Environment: real
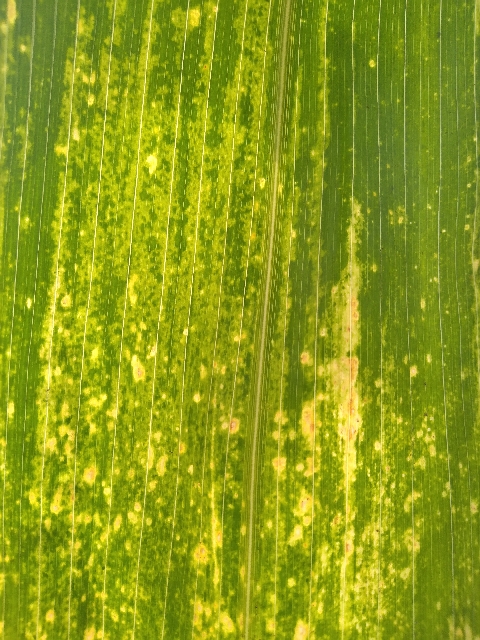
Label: lethal_necrosis